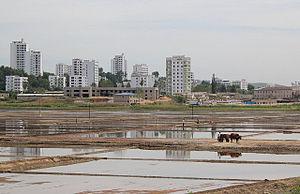
Les importantes villes de Corée du Nord possèdent une autonomie équivalente à celle de leurs provinces. Pyongyang, la plus grande ville et capitale, est nommée chikhalsi, tandis que les villes sont nommées t'ŭkpyŏlsi. Les autres villes sont nommées si et sont sous juridiction provinciale. Les chiffres donnés sont ceux du recensement de 2008. La zone administrative des si étant très étendue, ce recensement fait la distinction entre les habitants des zones urbaines et les habitants des zones rurales.
Le Pyongan du Sud est une province de la Corée du Nord, située au centre-ouest du pays. Sa capitale est la ville de Pyongsong. Avec une population de plus de 4 millions d'habitants, il s'agit de la province la plus peuplée du pays.